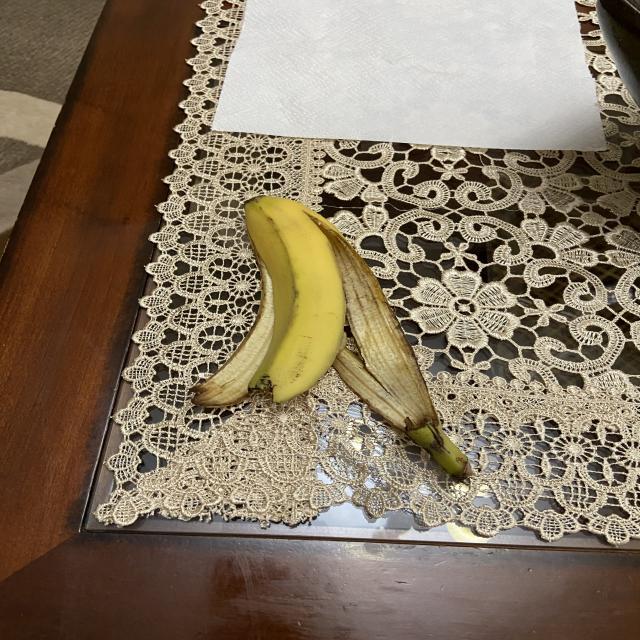
Label: bananas